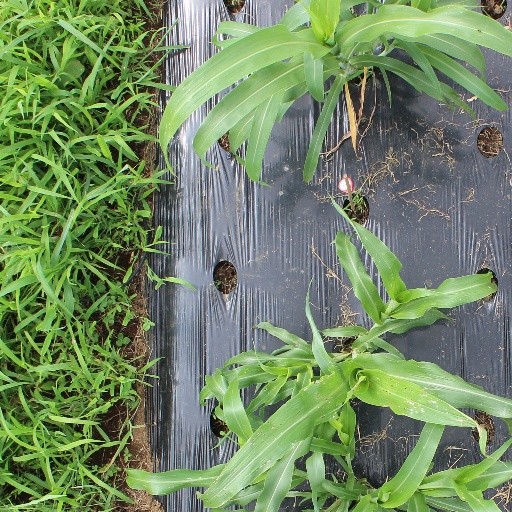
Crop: sorghum